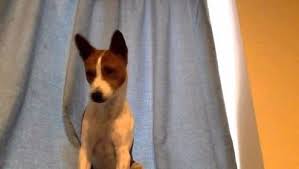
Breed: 243-n000103-basenji